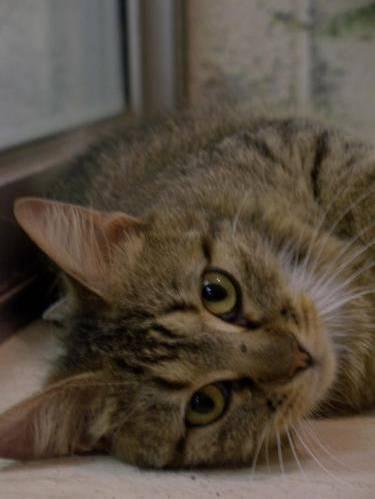
cat